Belle Époque (film)

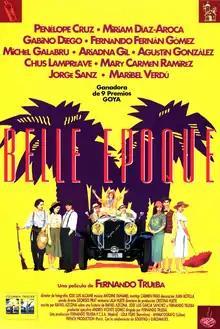
Theatrical release poster

Belle Époque is a 1992 Spanish comedy-drama film directed by Fernando Trueba. Consisting of a fable-like story, primarily displaying a warm tone, and set in an idyllic countryside location during the transition to the Second Spanish Republic, the film features Jorge Sanz, Maribel Verdú, Ariadna Gil, Penélope Cruz, Miriam Díaz Aroca, Fernando Fernán Gómez, Gabino Diego and Chus Lampreave, among others.